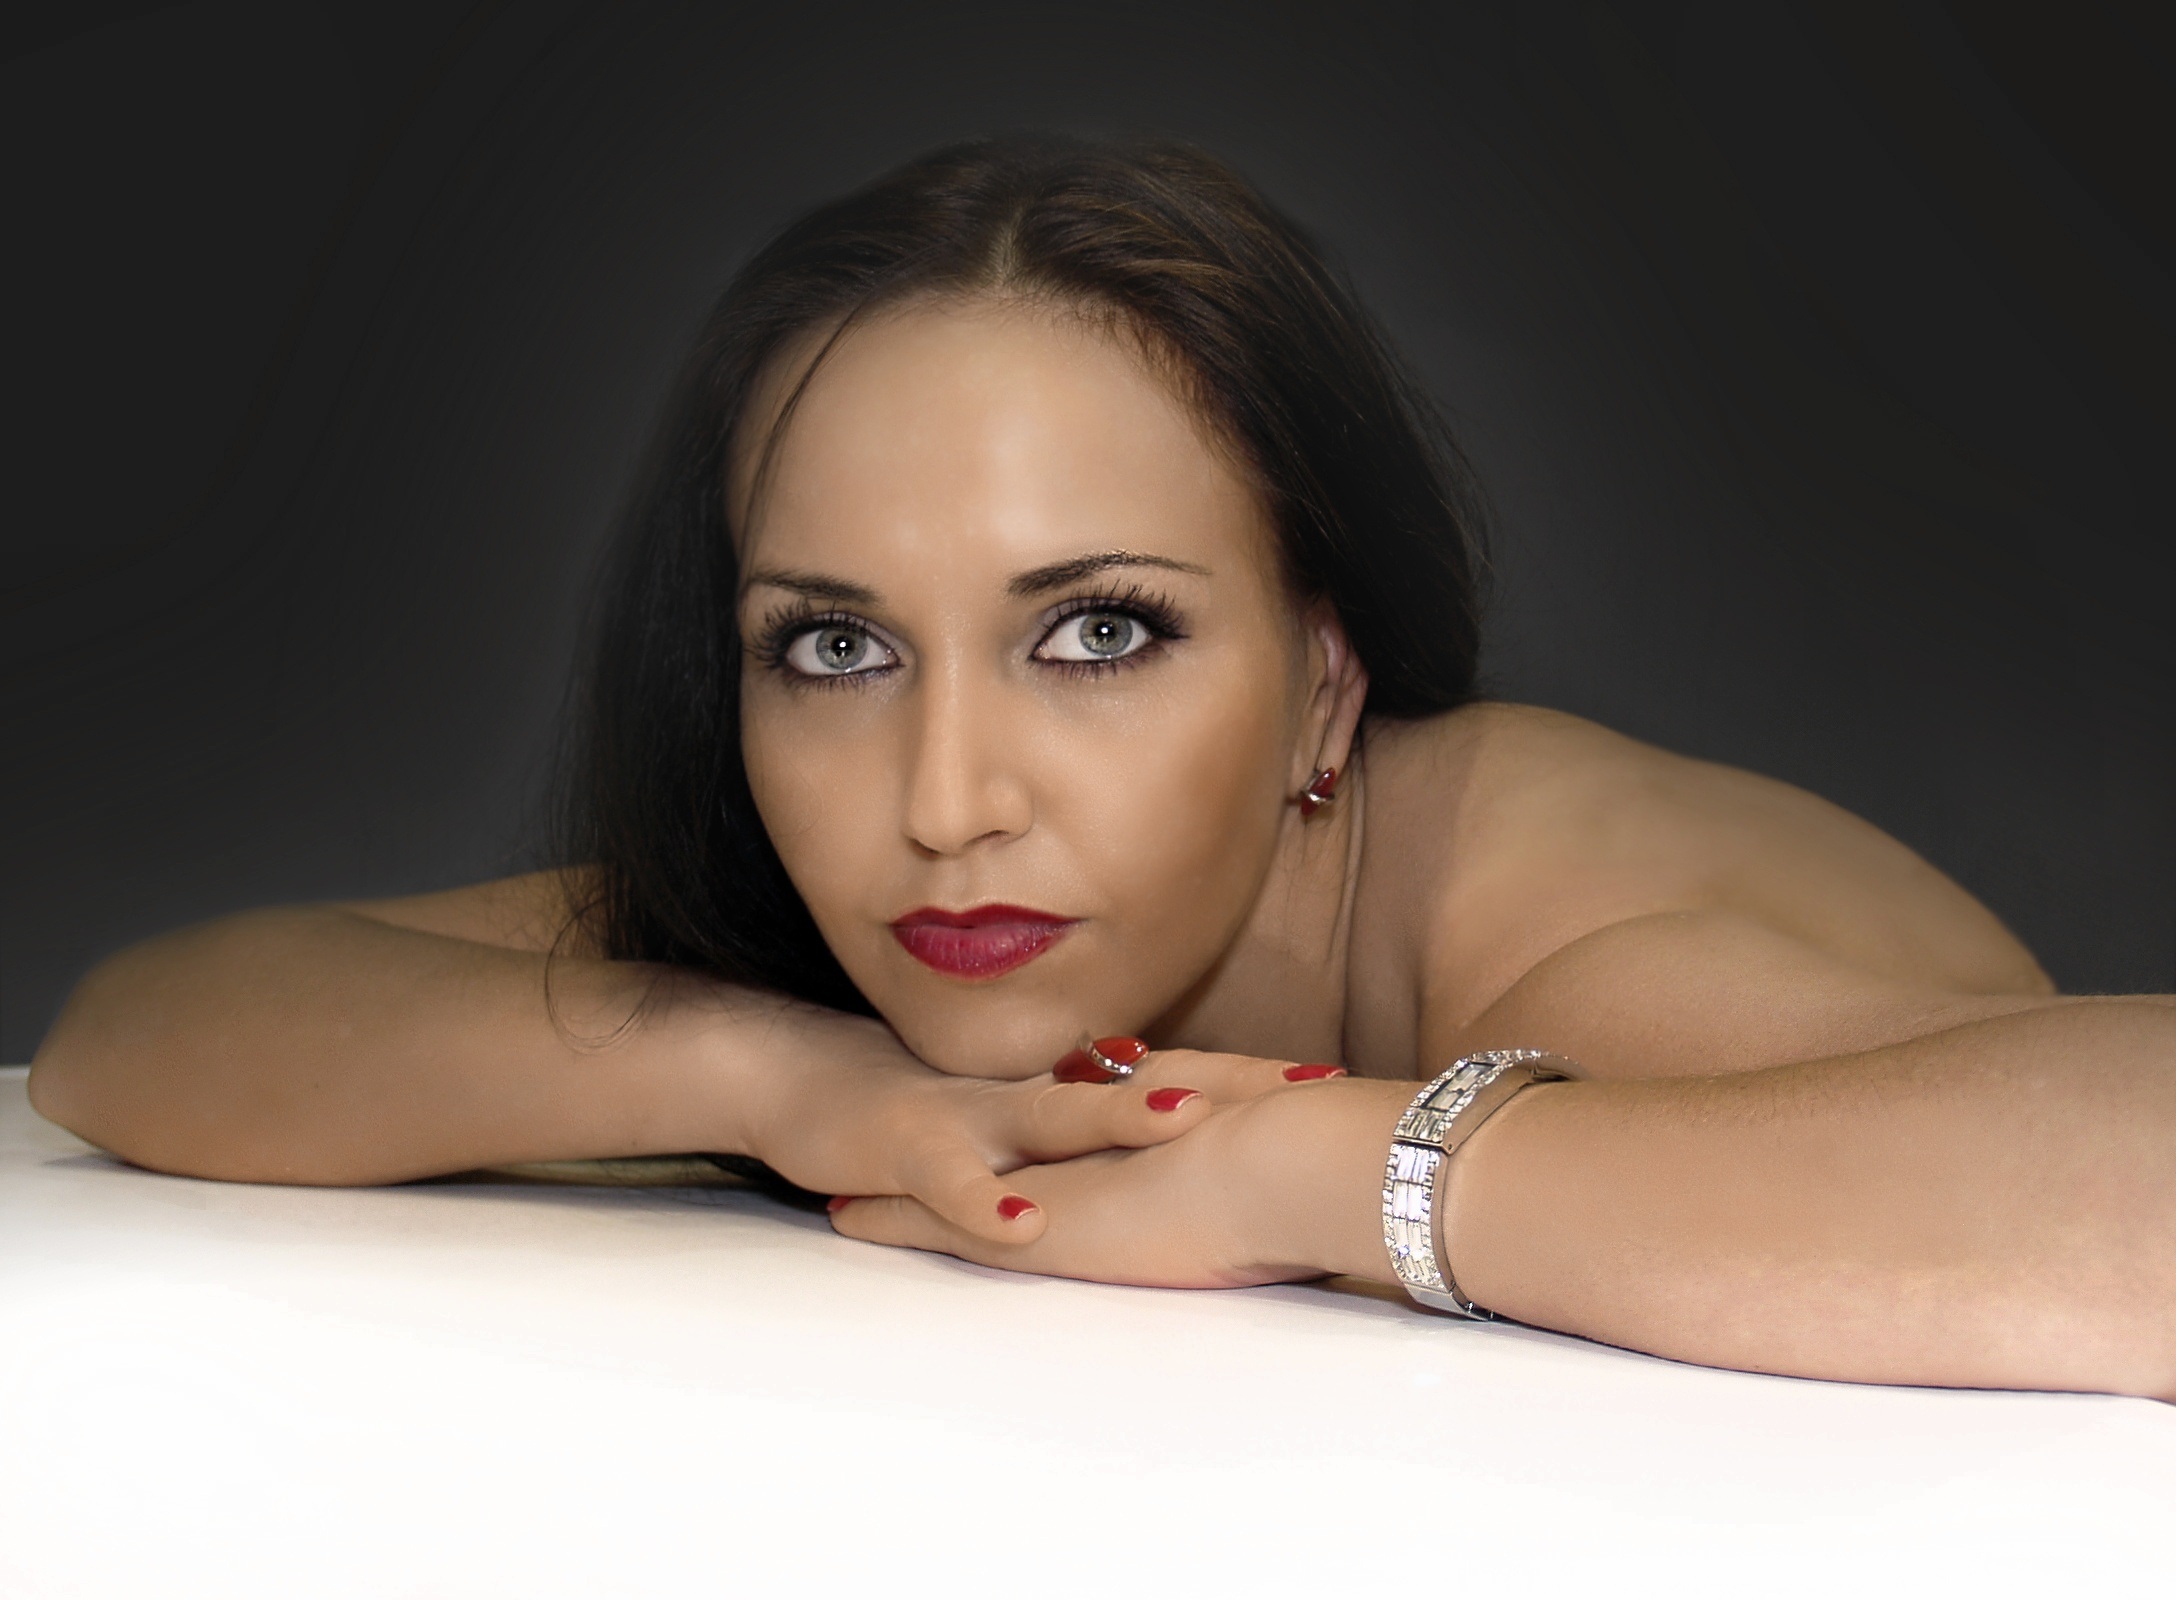
hand, person, girl, woman, hair, photography, clock, leg, portrait, model, hairstyle, mouth, long hair, bracelet, human body, jewellery, black hair, face, wrist watch, hands, thigh, skin, beauty, photo shoot, brown hair, portrait photography, art model, supermodel, gravure idol